Tropical cyclones in 1998

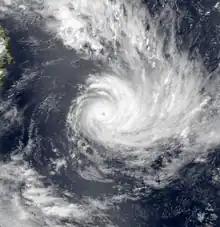
Cyclone Anacelle

Like the previous month, the month of February featured nine storms, of which four are respectively named.